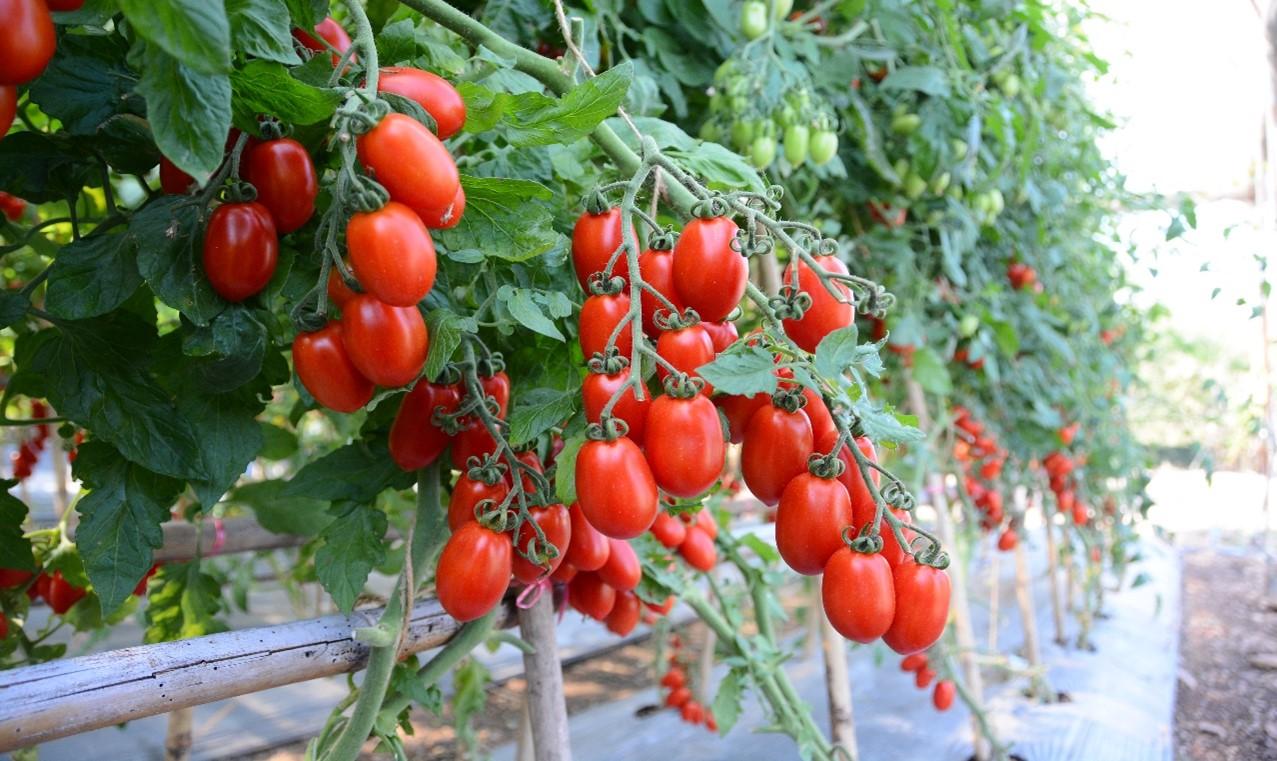
Matunda mekundu ya nyanya aina Roma yamechanua kwenye mzabibu yakionyesha ustawi mzuri wa kilimo. Nyanya hizi nindefu na zimekoma zikining'inia kwenye mashina yaliyosaidiwa na nguzo za mbao. Majani ya kijani yanazunguka matunda hayo yakionyesha afya ya mimea. Nyuma kuna mimea mingine ya nyanya yenye matunda yanayoiva na ambayo bado hayaja.